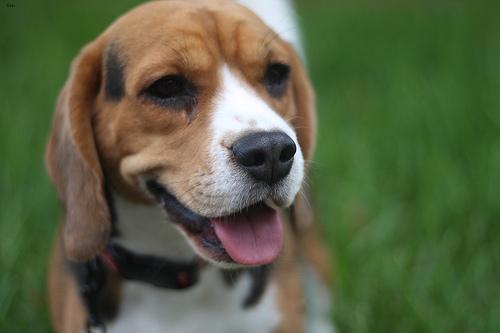
Breed: beagle